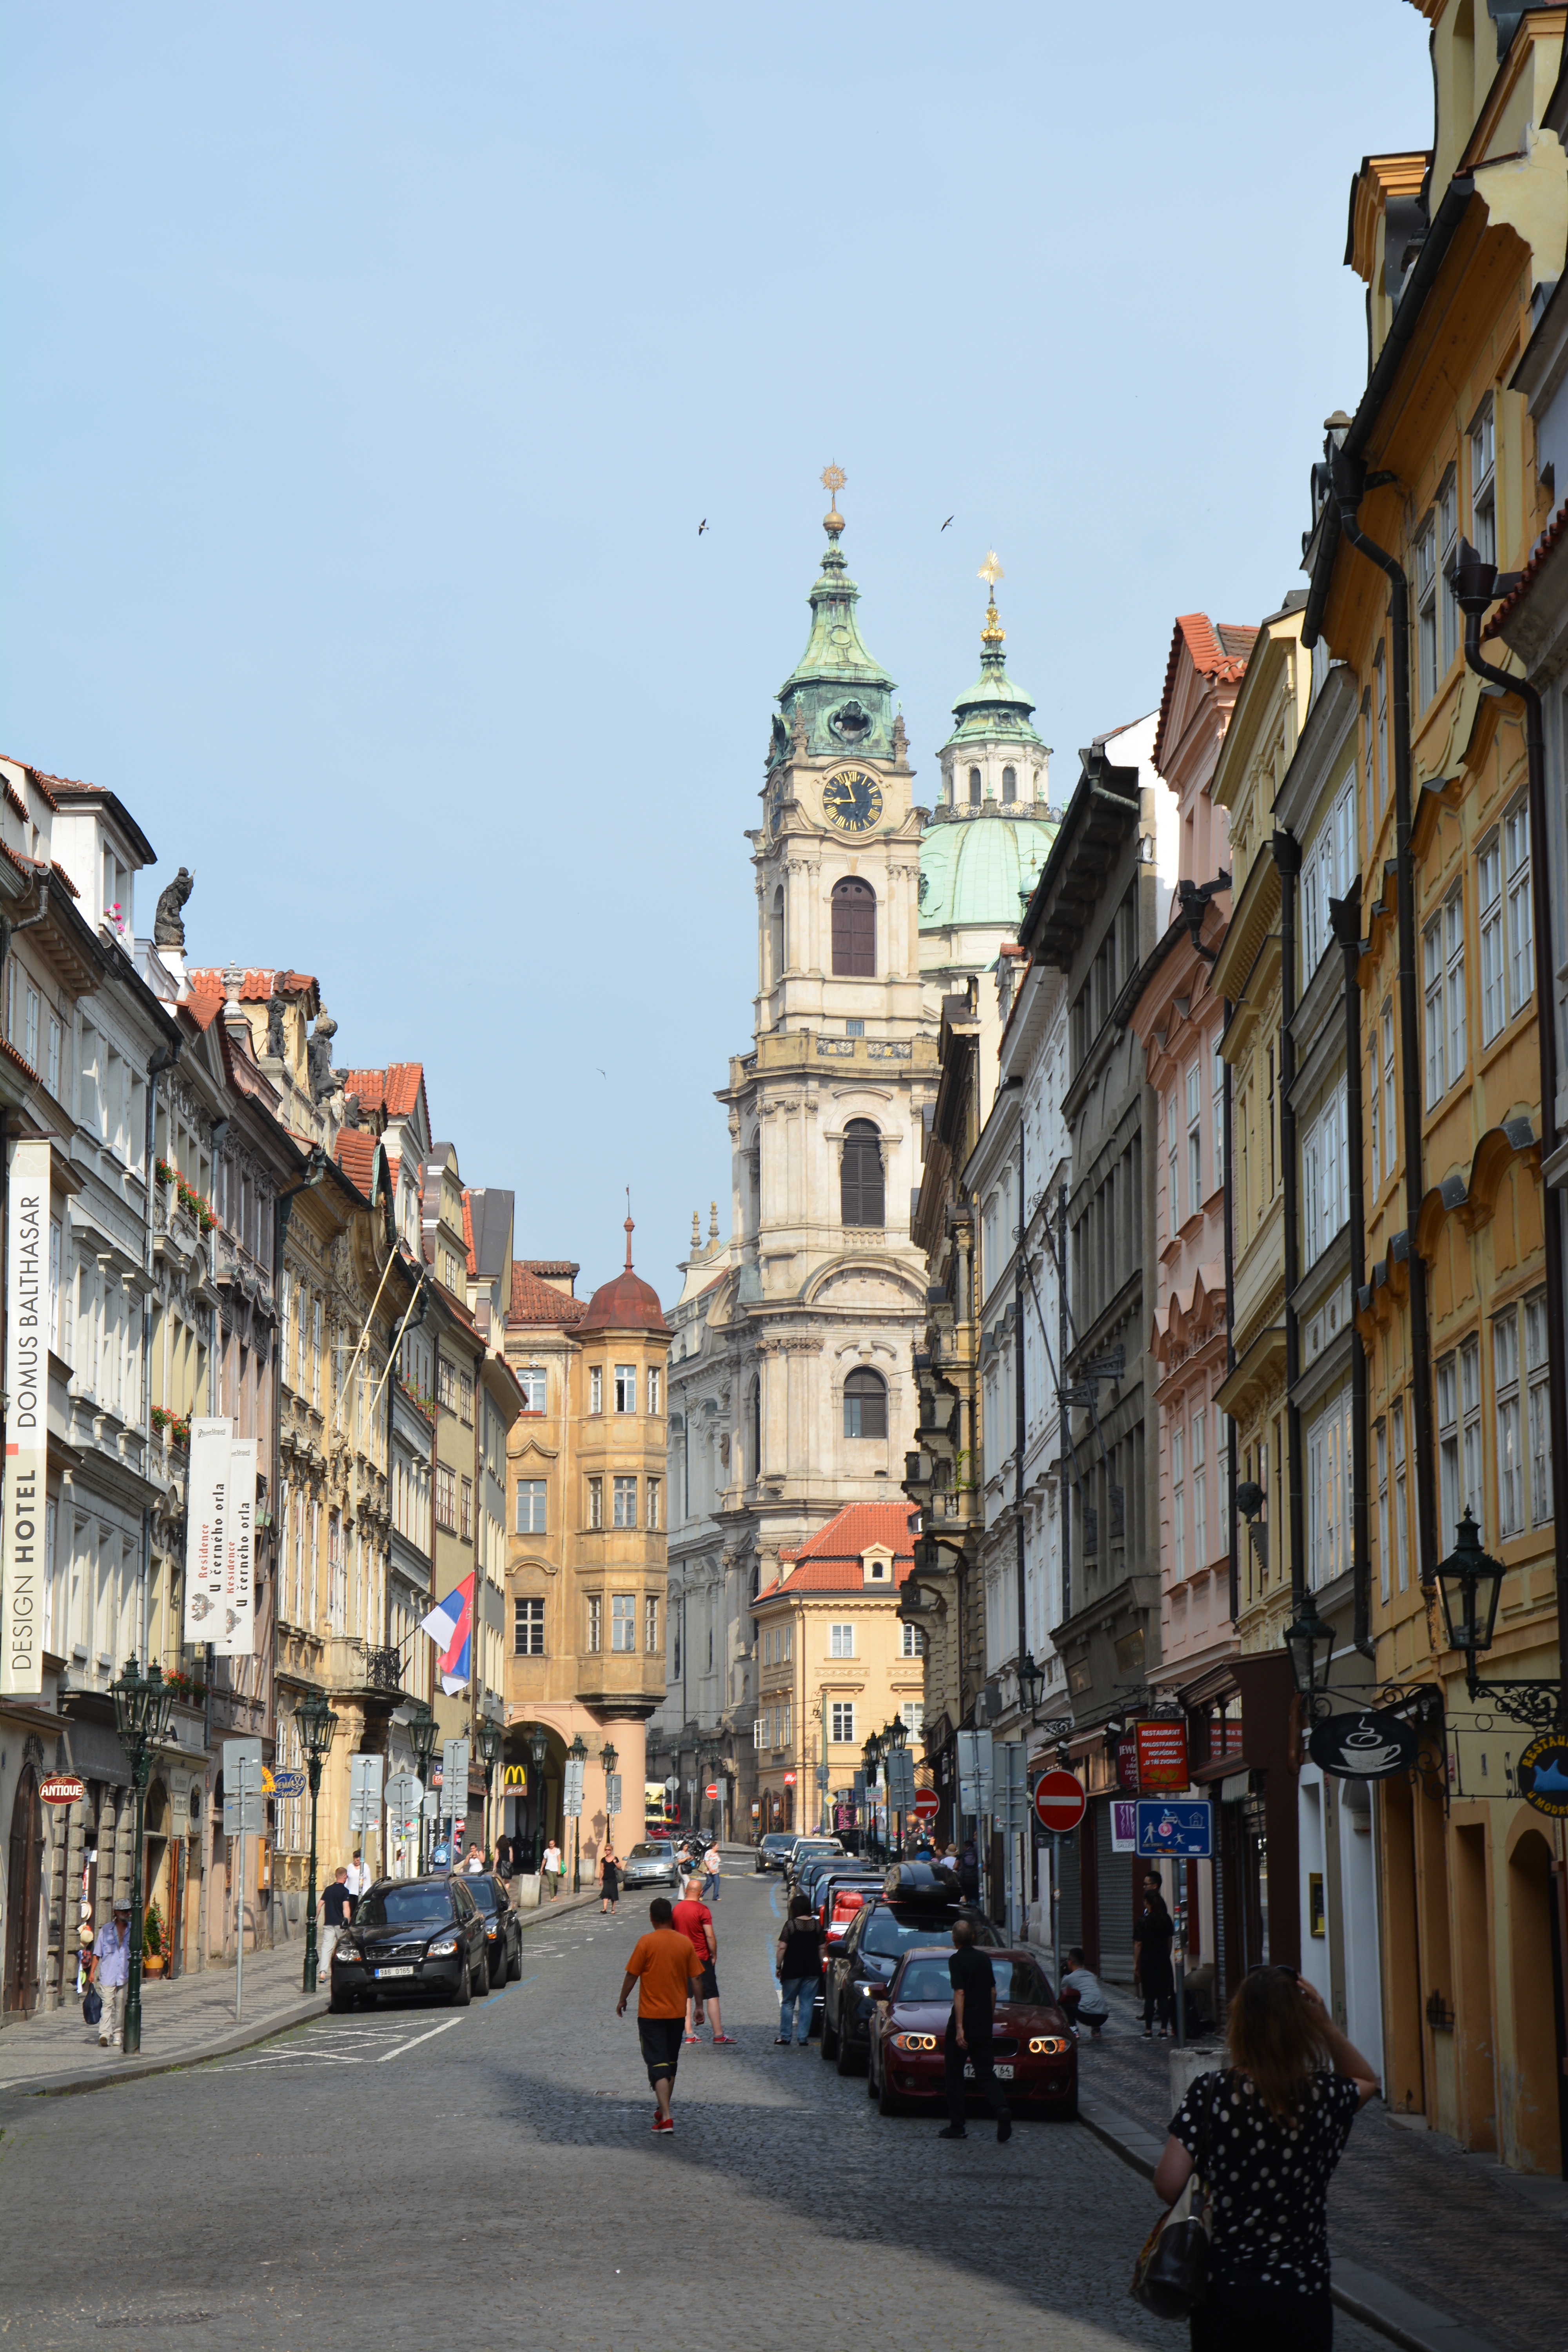
architecture, road, street, town, building, old, city, urban, cityscape, travel, europe, prague, attraction, tourism, waterway, capital, infrastructure, culture, history, famous, historical, republic, czech, neighbourhood, urban area, human settlement